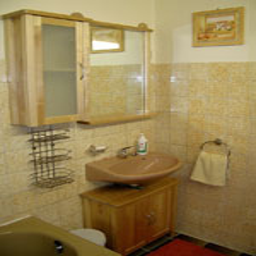
a bath room with a mirror a sink and a bath tub
A corner of a rest room with tiled walls and a big mirror.
White and tan bathroom with wood framing on the mirror and wooden cabinet
A bathroom with a tan vanity and bathtub
A sink over a wooden cabinet with a mirror above it